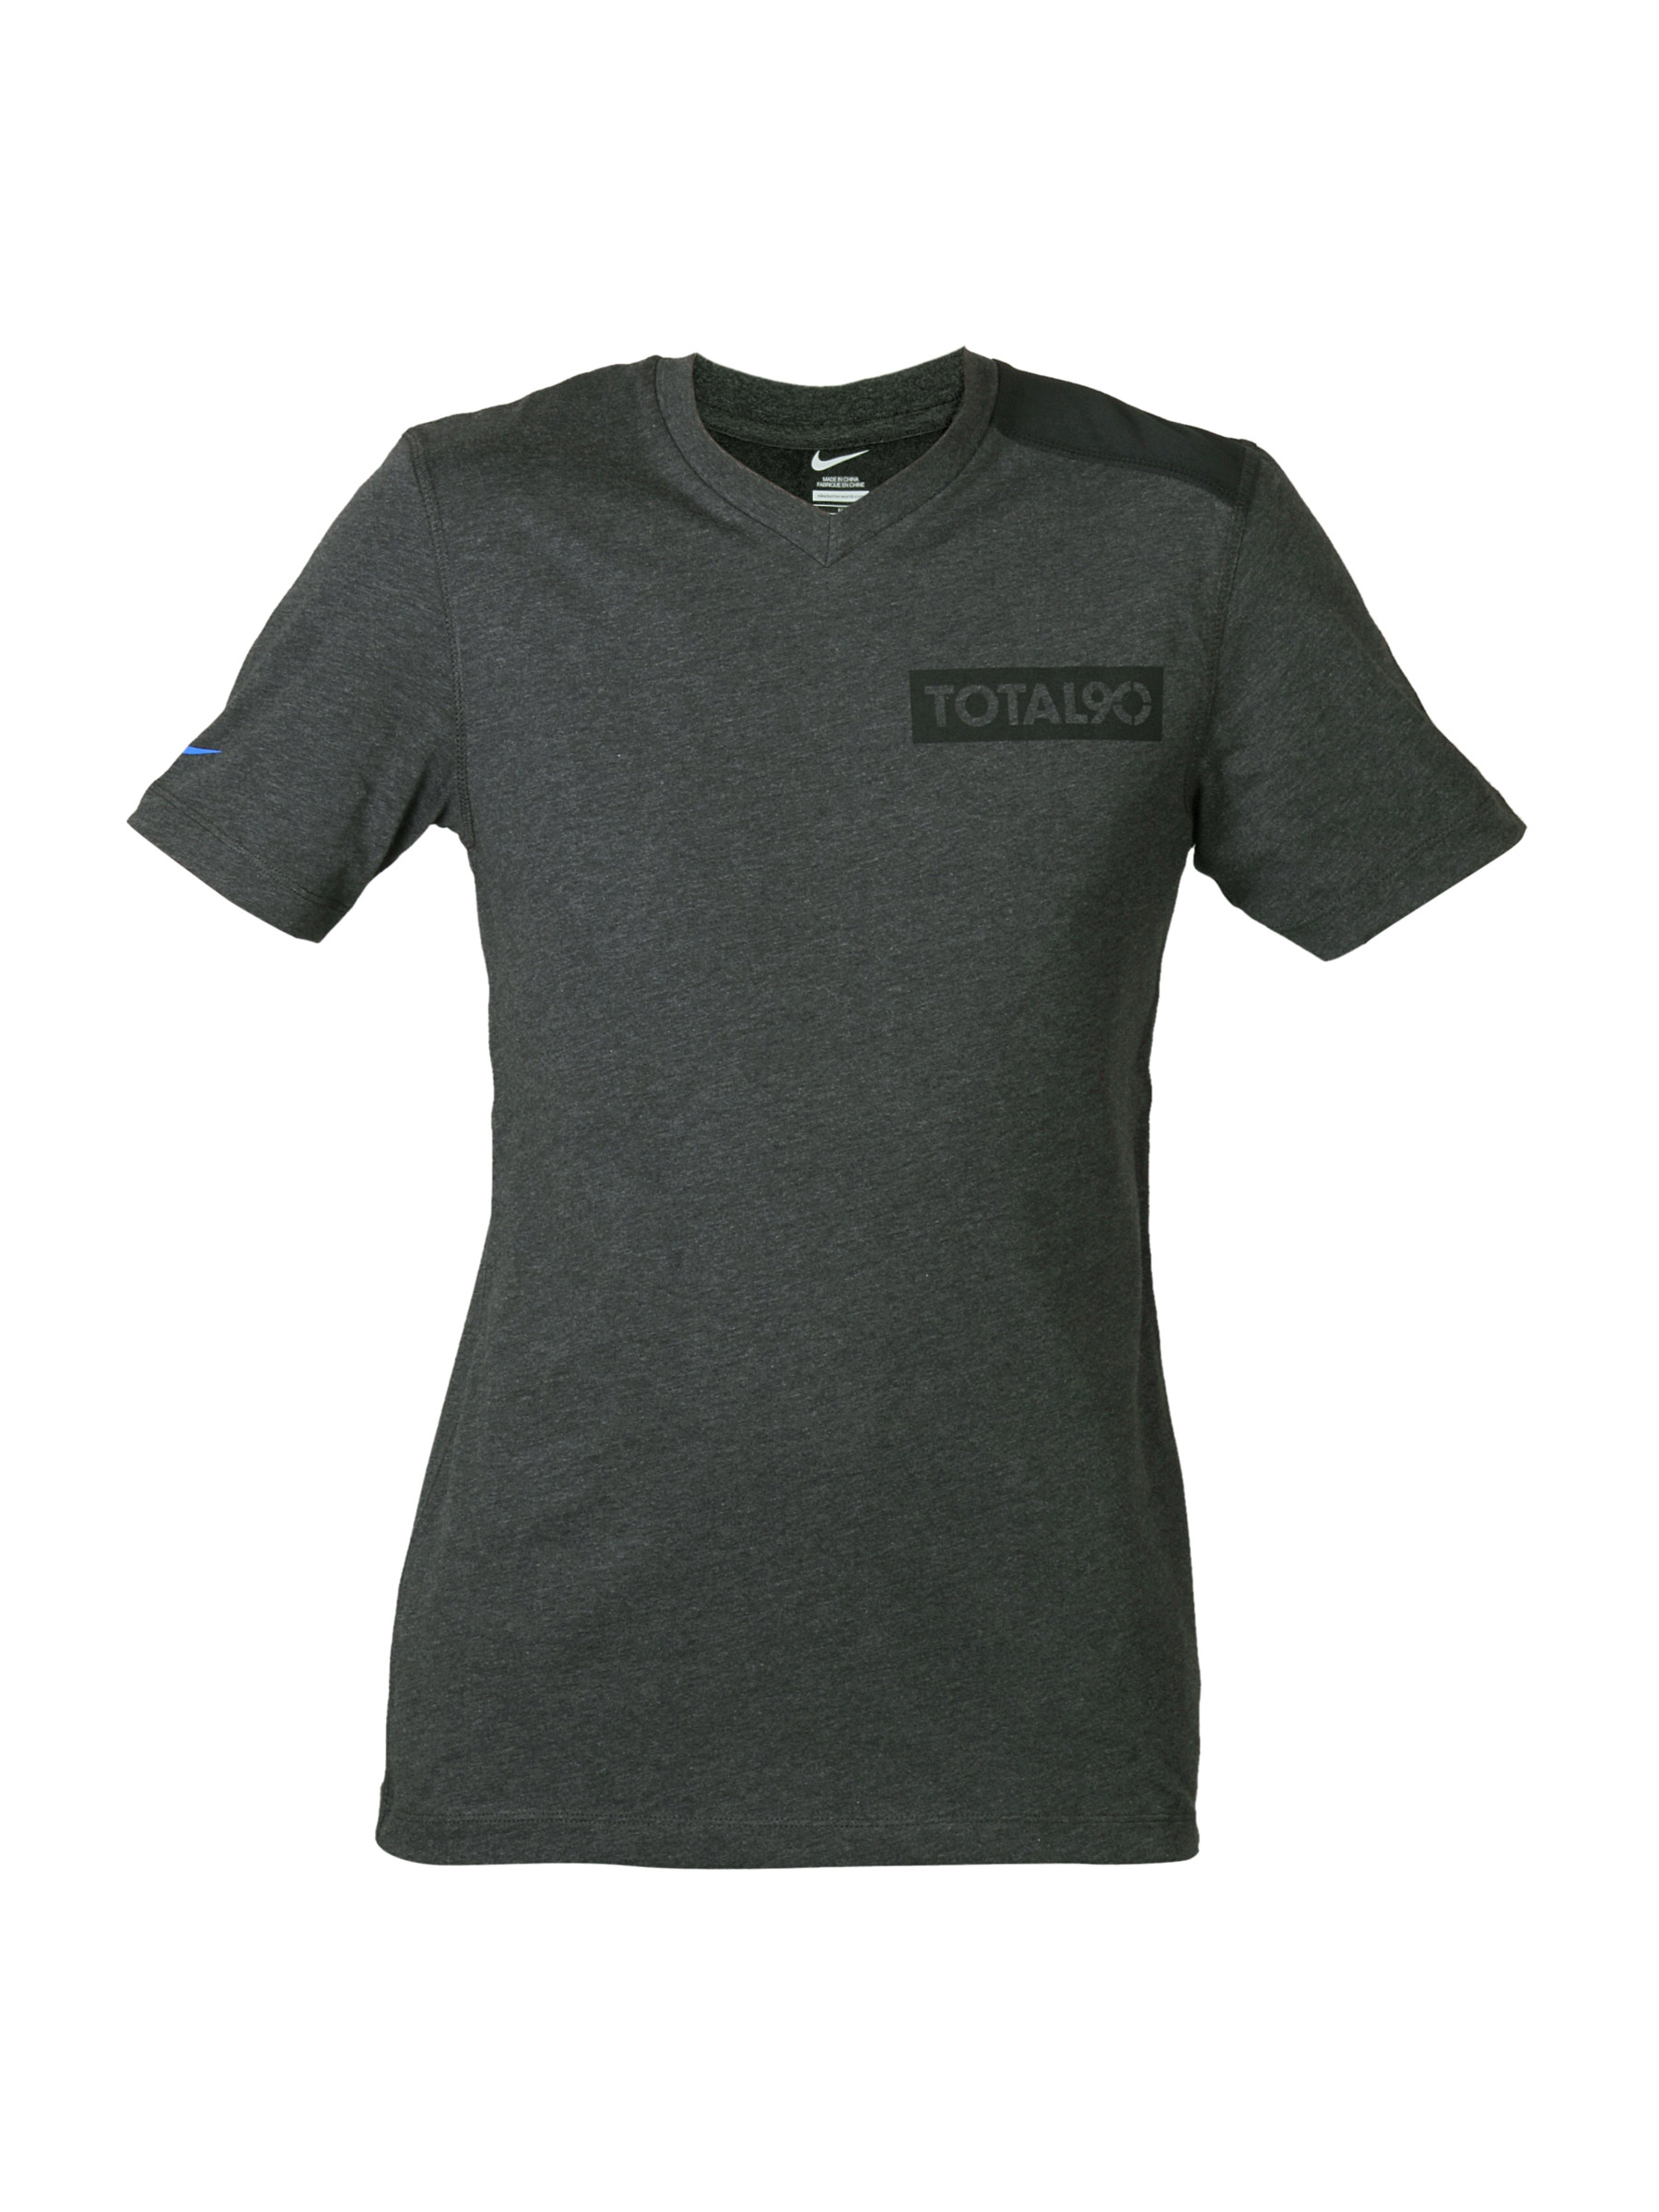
Nike Men Dark Grey T-shirt
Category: Apparel / Topwear / Tshirts
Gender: Men
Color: Grey
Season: Summer 2012
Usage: Casual